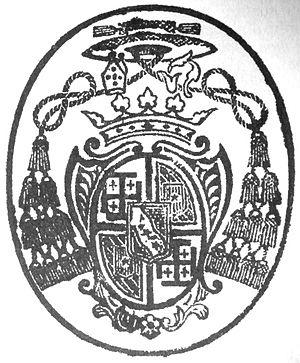
Pierre Pigneau de Behaine, né à Origny-en-Thiérache le 2 novembre 1741 et mort en Cochinchine le 9 octobre 1799, est un prêtre missionnaire français des Missions étrangères de Paris. Évêque de Cochinchine, il fut également diplomate et joua un rôle de premier plan dans les relations entre le royaume de France et l'empire d'Annam.